Rubana Huq

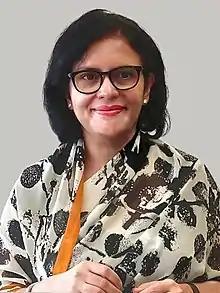
Huq in April 2019

Rubana Haque (born 9 February 1964) is a Bangladeshi businesswoman, university academic and poet. She has been the Vice-chancellor of Asian University for Women (AUW) since February 2022.